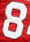
Number: 8